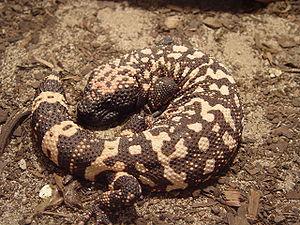
Heloderma suspectum, le Monstre de Gila, est une espèce de sauriens venimeux de la famille des Helodermatidae.
Le Sonora ou l’État de Sonora est un État du nord du Mexique, délimité à l'est par l'État de Chihuahua, à l'ouest par l'État de Basse-Californie et par le Golfe de Californie, au nord par la frontière avec les États-Unis, et au sud par l´État de Sinaloa. Les Yaquis, les Mayos et les Seris, qui peuplaient Sonora avant l'arrivée des Espagnols, furent à plusieurs reprises combattus et déportés avant et après l'indépendance du Mexique.